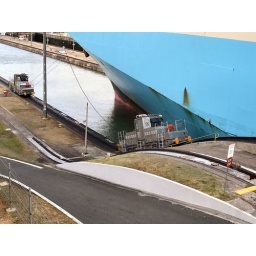
Transport ship in final lock. They will lower the water 27' to mathch the sea level of the Pacific Ocean.